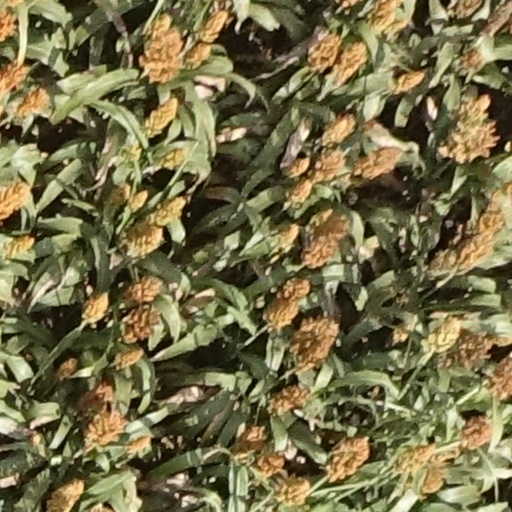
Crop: sorghum